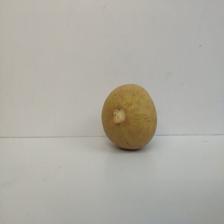
Size: Large